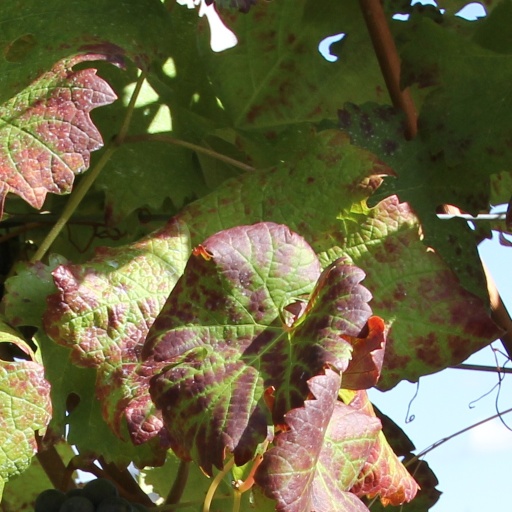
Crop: grape